TS King Edward

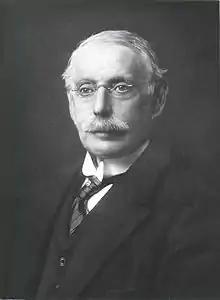

The modern steam turbine, invented by Charles A. Parsons in 1884, overcomes these problems by having only rotating parts, and no reciprocating parts. In 1894 he formed a syndicate to build a small experimental steam launch, . In a famous publicity stunt, Parson's steam launch sped uninvited past warships in the Solent at the 1897 Review of the Fleet held on the Diamond Jubilee of Queen Victoria's accession to the throne. "Turbinia" raced past them at the unheard-of speed of , far outstripping the ships of the Royal Navy sent to intercept. In January 1898 the Admiralty ordered a turbine-powered destroyer, , and later that year a typical lightly built destroyer being built as a private venture was fitted with turbines. The Admiralty purchased this ship after requiring strengthening of the hull, and named the vessel . Both destroyers were launched in 1899, and both were soon lost for reasons unrelated to their machinery, and before the Admiralty could obtain substantial experience with turbine propulsion.